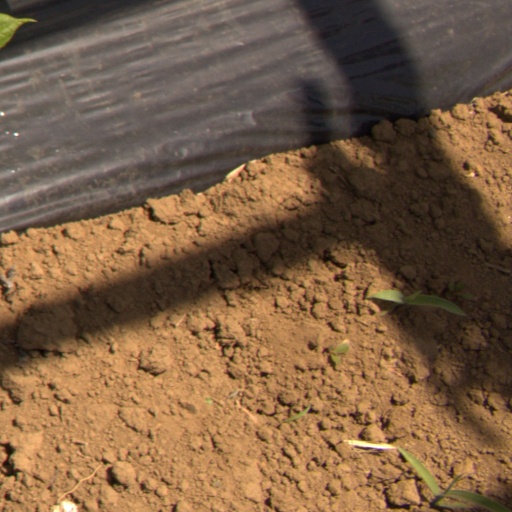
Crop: Jerusalem artichoke